Wisconsin Range

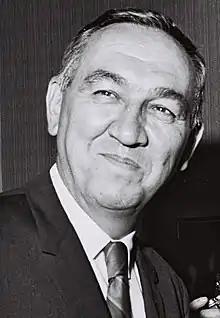
[Joseph J. Sisco 1970

It stands just north of Haworth Mesa between the heads of Norfolk and Olentangy Glaciers in the Wisconsin Range.